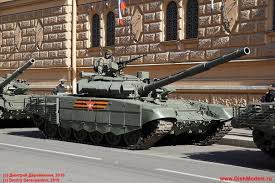
Label: T-72